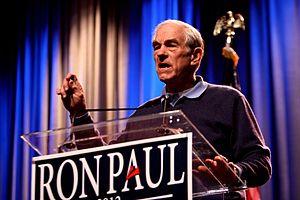
Ronald Ernest Paul dit Ron Paul, né le 20 août 1935, est un homme politique américain, membre du Parti républicain, représentant du Texas à la Chambre des représentants de 1976 à 1977, de 1979 à 1985, puis enfin de 1997 à 2013. Il a été candidat à l'élection présidentielle de 1988 pour le Parti libertarien, à l'investiture du Parti républicain pour l'élection présidentielle de 2008 et pour l'élection présidentielle de 2012.